Futurama season 2

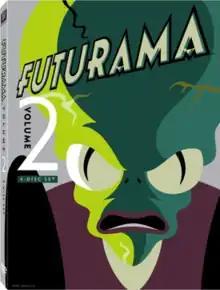
DVD cover for the 2012 re-release of "Volume Two" featuring Morbo.

The second season of "Futurama" began airing on November 21, 1999 and concluded after 19 episodes on December 3, 2000. Halfway through the season on February 6, 2000, Fox moved the show from its original timeslot of 8:30pm (following "The Simpsons") to 7pm. At this time, the show lost half of its viewers.